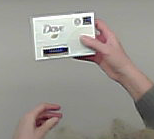
Product: dove_soap